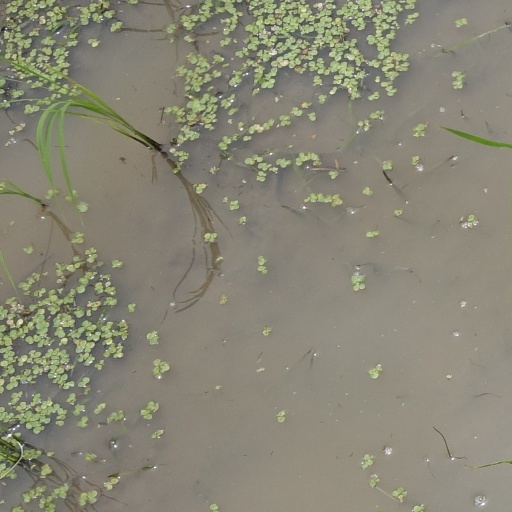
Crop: rice